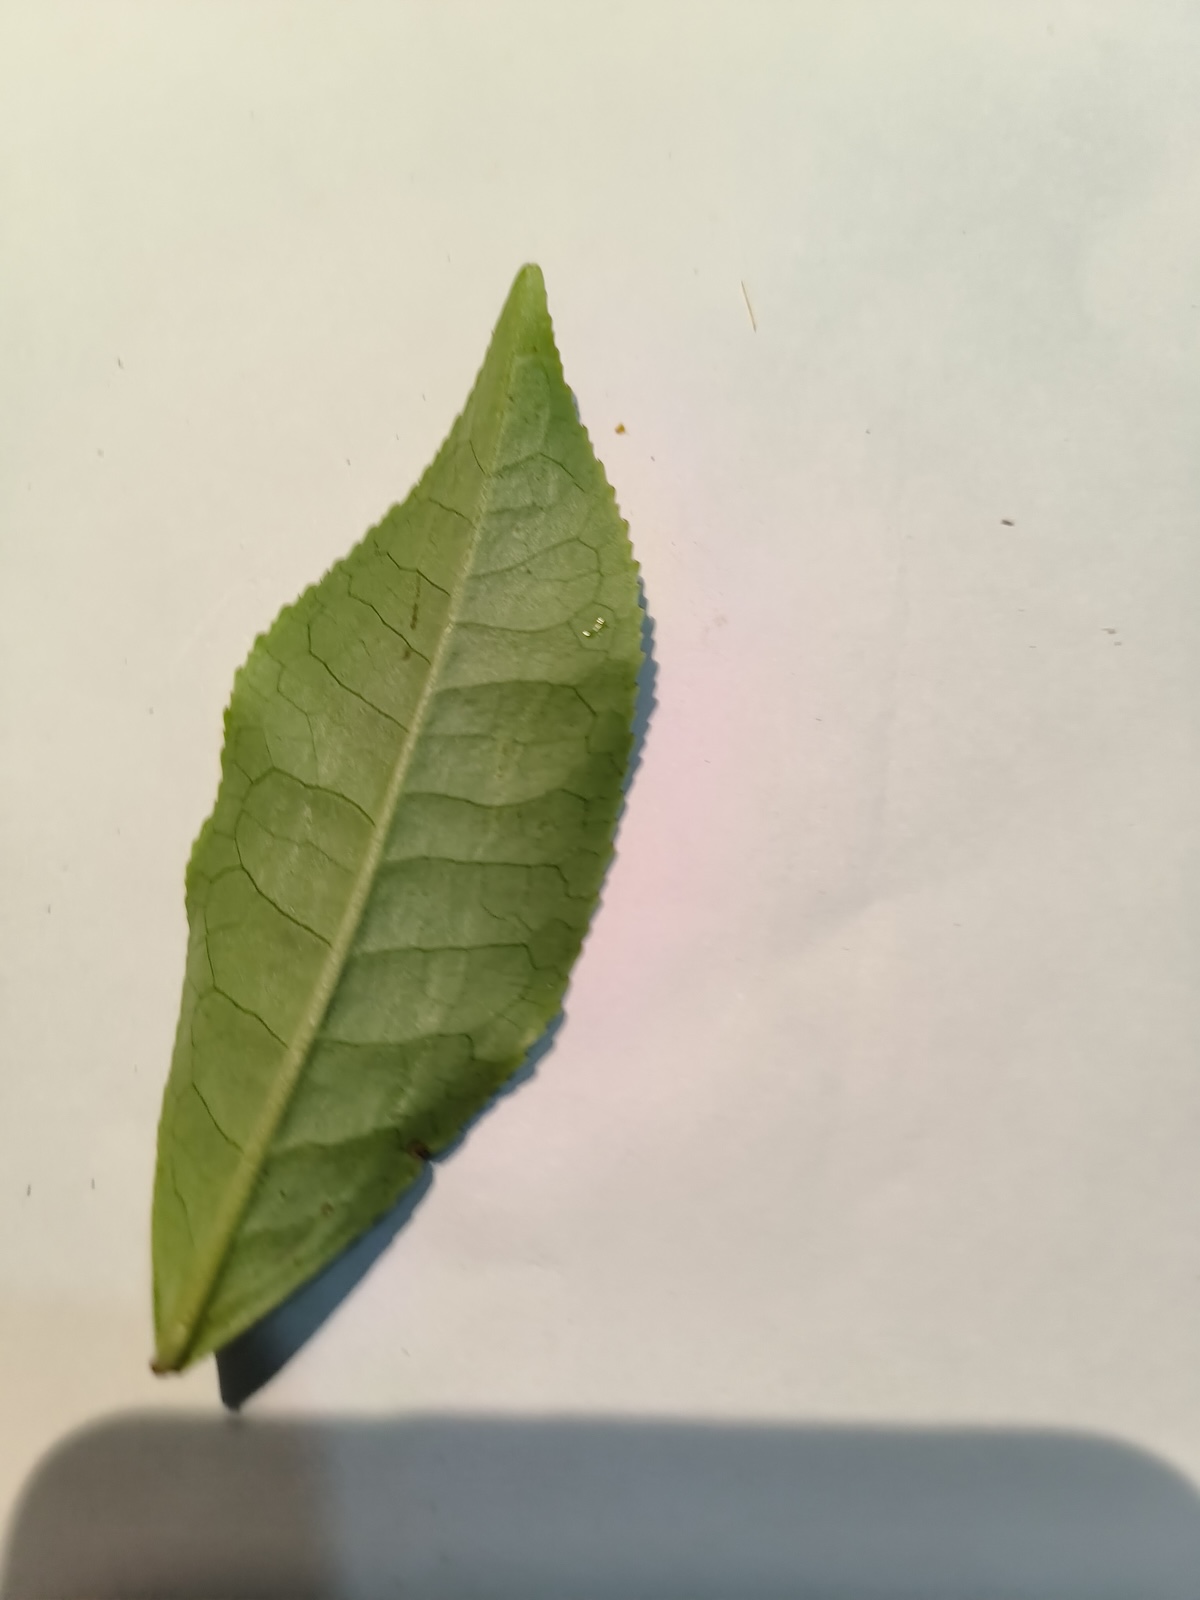
Label: Healthy leaf